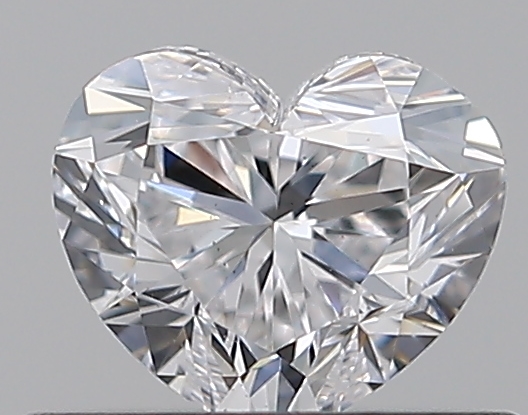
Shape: heart
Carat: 0.5
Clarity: SI1
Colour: D
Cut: EX
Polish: EX
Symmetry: VG
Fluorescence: N
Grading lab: GIA
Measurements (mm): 4.61 x 5.36 x 3.25